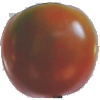
Label: Tomato Maroon 1